2nd Streamy Awards

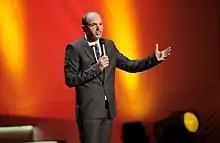
Paul Scheer hosting the show

The 2nd Annual Streamy Awards, presented by the International Academy of Web Television, was the second installment of the Streamy Awards honoring streaming television series. The awards were held on Sunday, April 11, 2010, at the Orpheum Theatre in Los Angeles, California. Paul Scheer served as the host of the presentation. Over 1,300 audience members were in attendance and the show was broadcast live online.